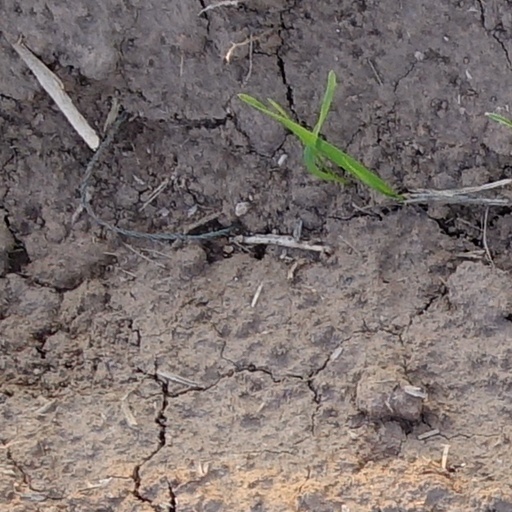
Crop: wheat